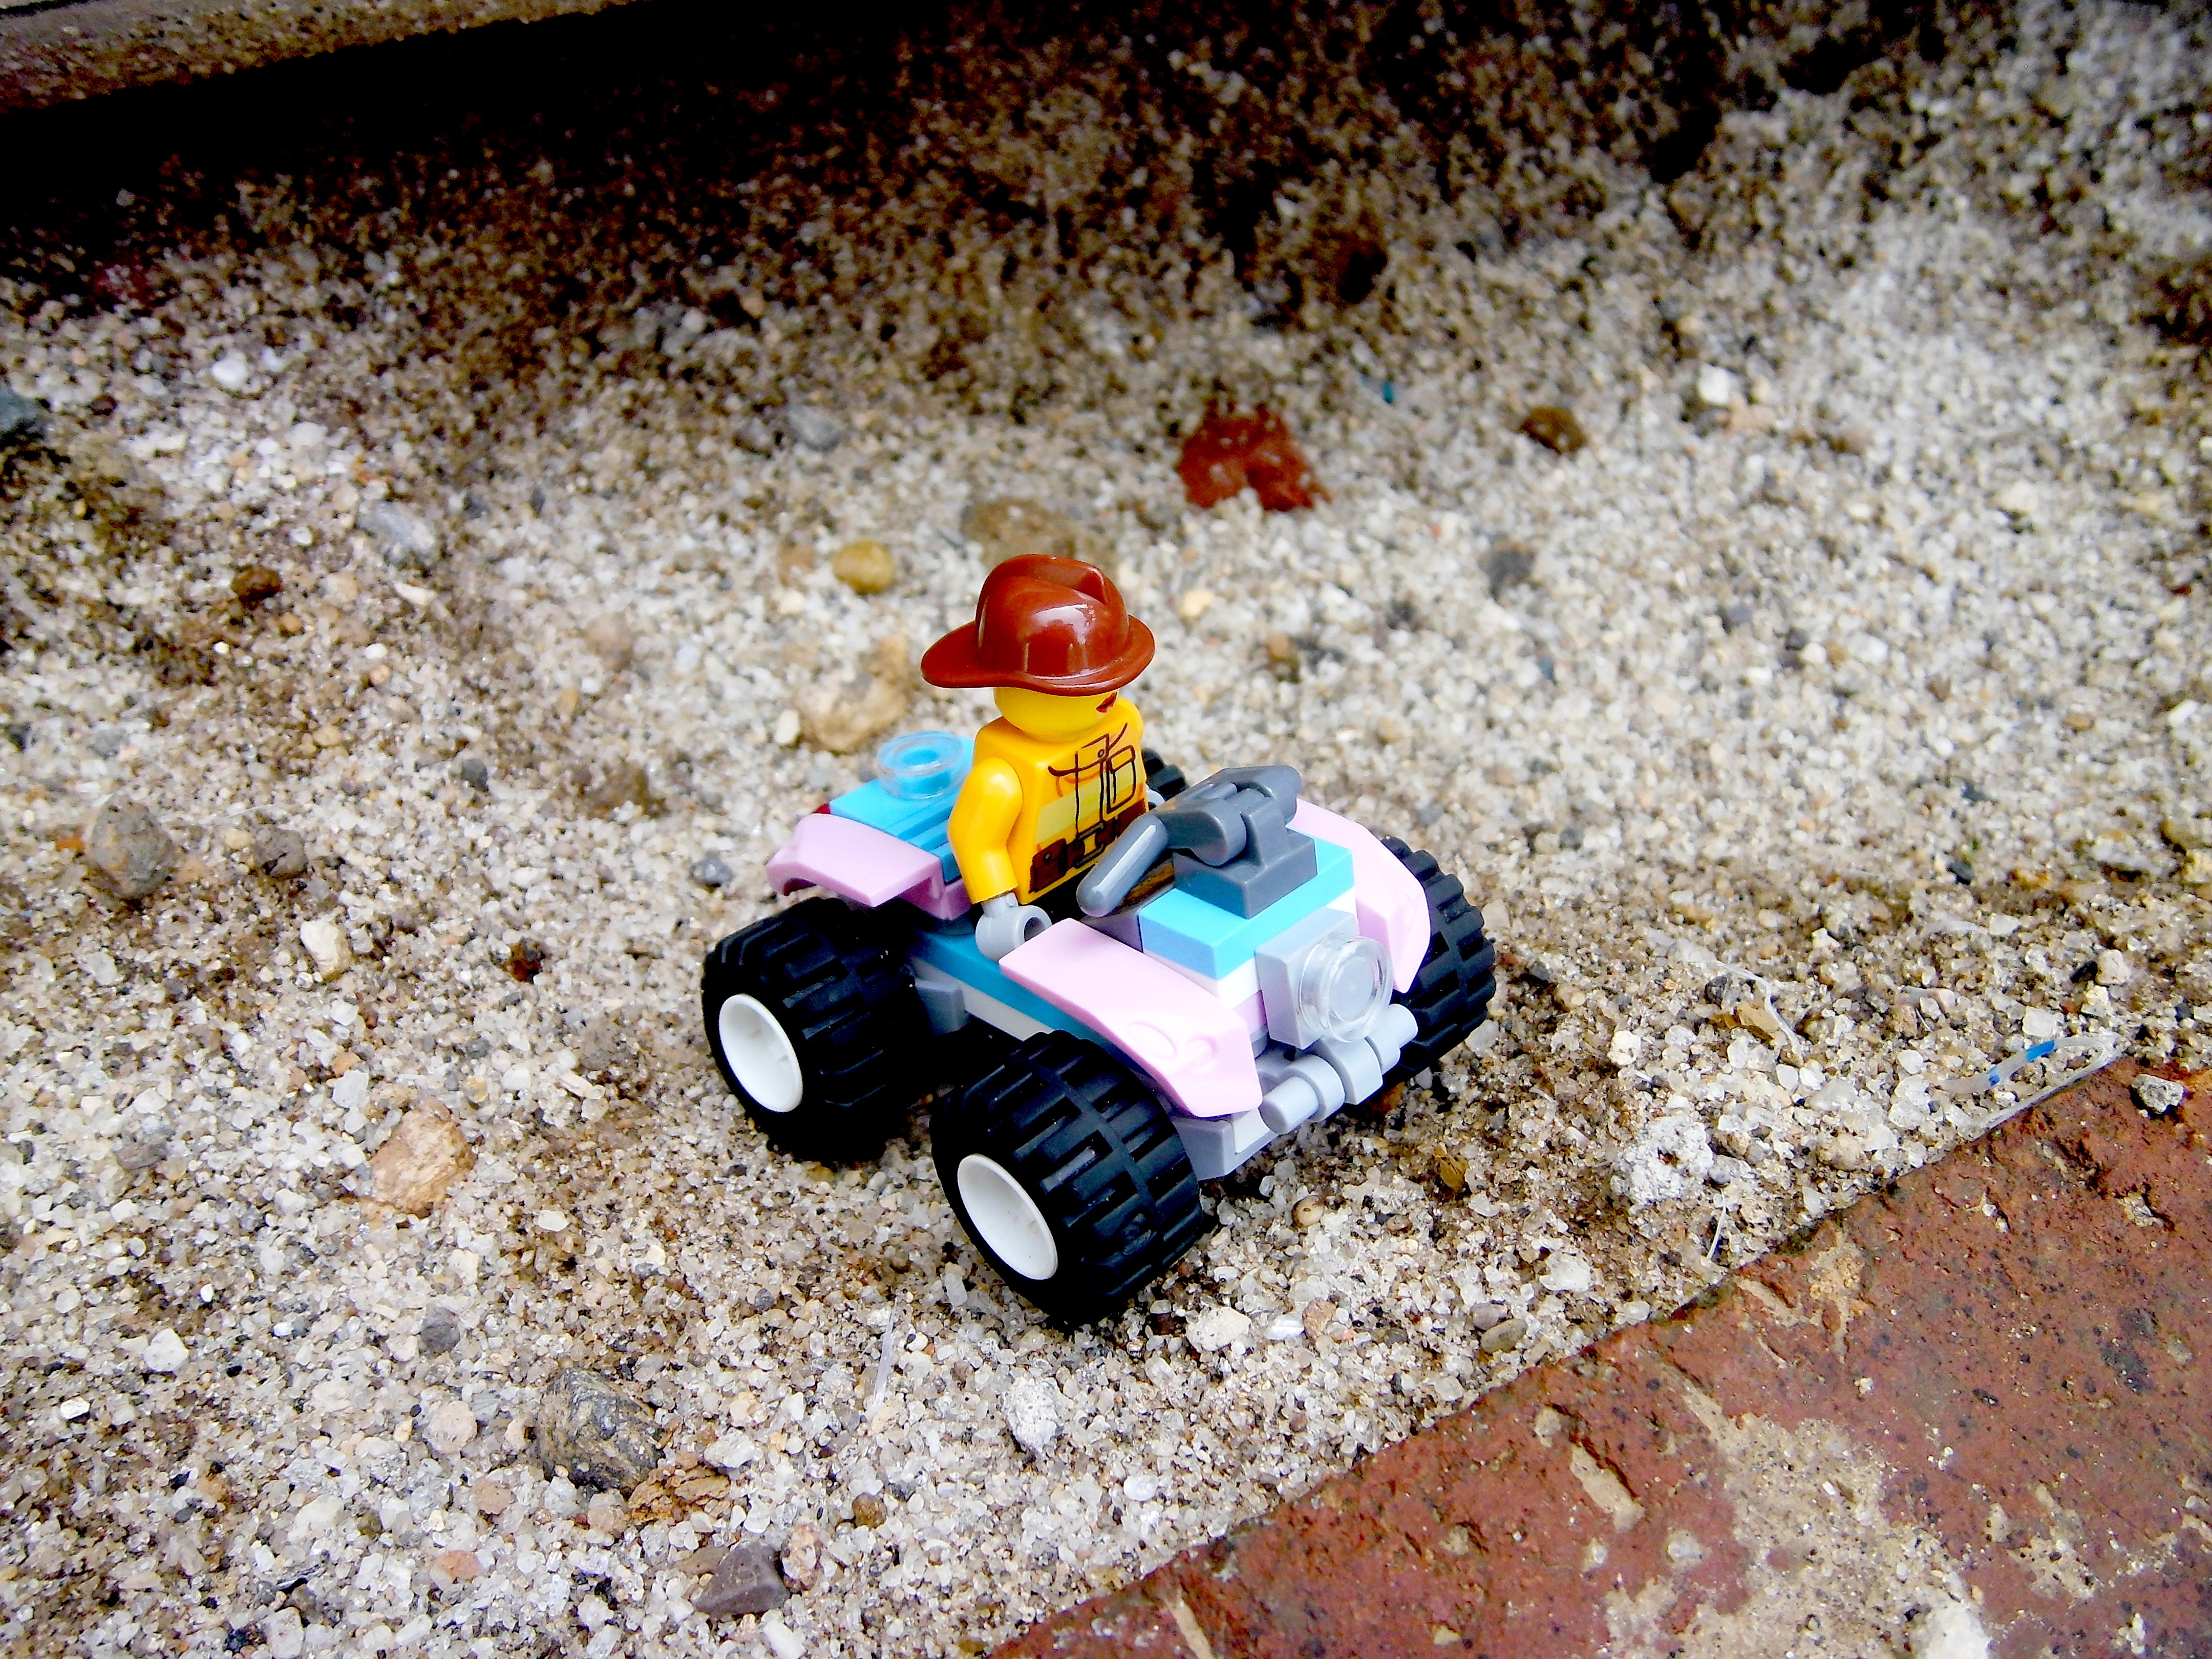
color, kids, toys, funny, lego, quadricycle, lego man